Hurricane Fifi–Orlene

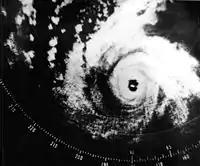
A radar image depicting a mature and well-formed storm, with a pronounced eye at the center and curved bands.

Other towns along the coast suffered similar fates as Choloma. In Armenta, roughly 400 families disappeared after a large landslide buried the town. However, the town is hardly known by people in the country and reports from the area were scarce. Another coastal town, Omoa (population of 2,500 to 3,000) was completely destroyed overnight on September 19. All of the residents were assumed to have perished; however, like Armenta, few people know of the town and estimates of the fatalities in it ranged from 30 to 3,000.